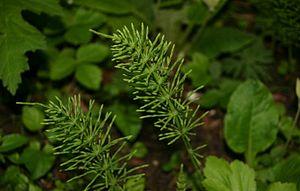
Cette page a pour objet de présenter un arbre phylogénétique des Equisetophyta, c'est-à-dire un cladogramme mettant en lumière les relations de parenté existant entre leurs différents groupes, telles que les dernières analyses reconnues les proposent. Ce n'est qu'une possibilité, et les principaux débats qui subsistent au sein de la communauté scientifique sont brièvement présentés ci-dessous, avant la bibliographie.